Rina Mimoun

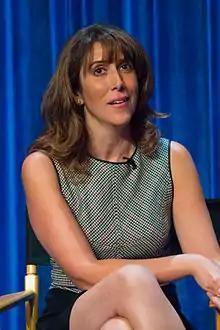
Mimoun at the PaleyFest Fall TV Previews 2014 for the TV show "Red Band Society"

Rina Mimoun is an American television writer and producer.